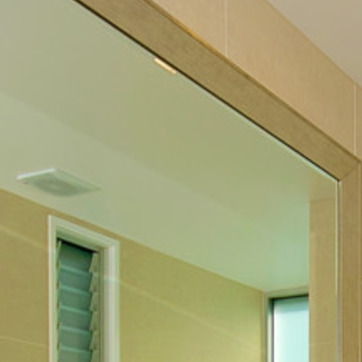
Material: mirror